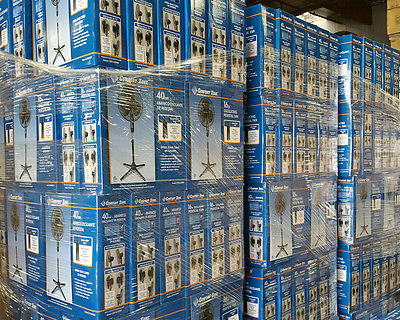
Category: fan